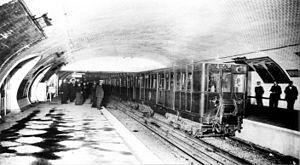
Photo d'une rame à la station République de la ligne 3 du métro de Paris, France.
La ligne 3 du métro de Paris est l'une des seize lignes du réseau métropolitain de Paris. Elle relie la station Pont de Levallois - Bécon à Levallois-Perret, en proche banlieue ouest, à la station Gallieni à Bagnolet, à l'est, où se trouve la gare routière internationale de Paris-Gallieni.
République est une station des lignes 3, 5, 8, 9 et 11 du métro de Paris. Elle se situe sous la place de la République, à la limite des 3ᵉ, 10ᵉ et 11ᵉ arrondissements de Paris.